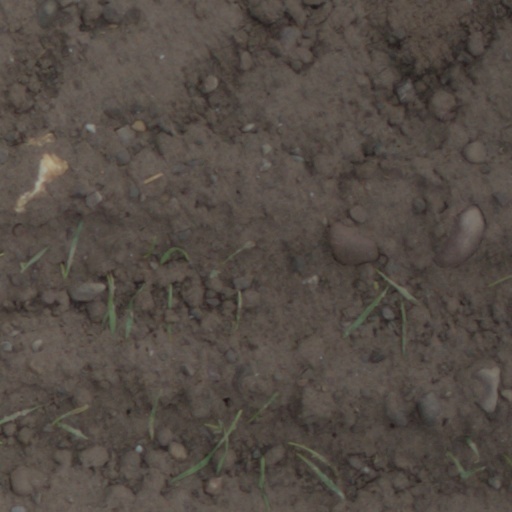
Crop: wheat